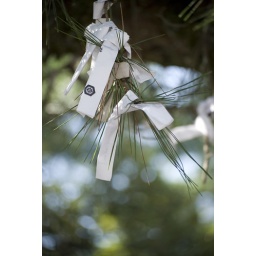
Paper wishes in the pine tree at Izumo shrine